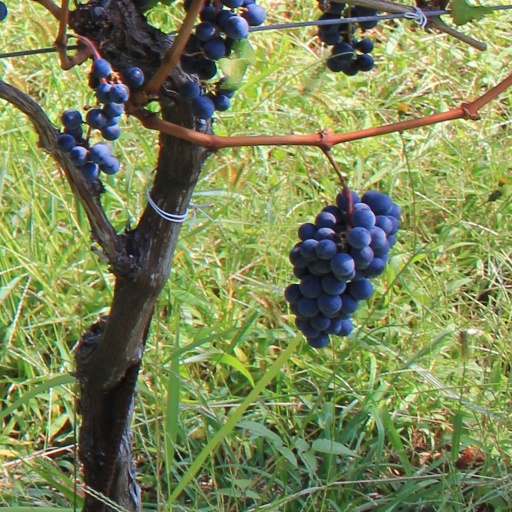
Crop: grape